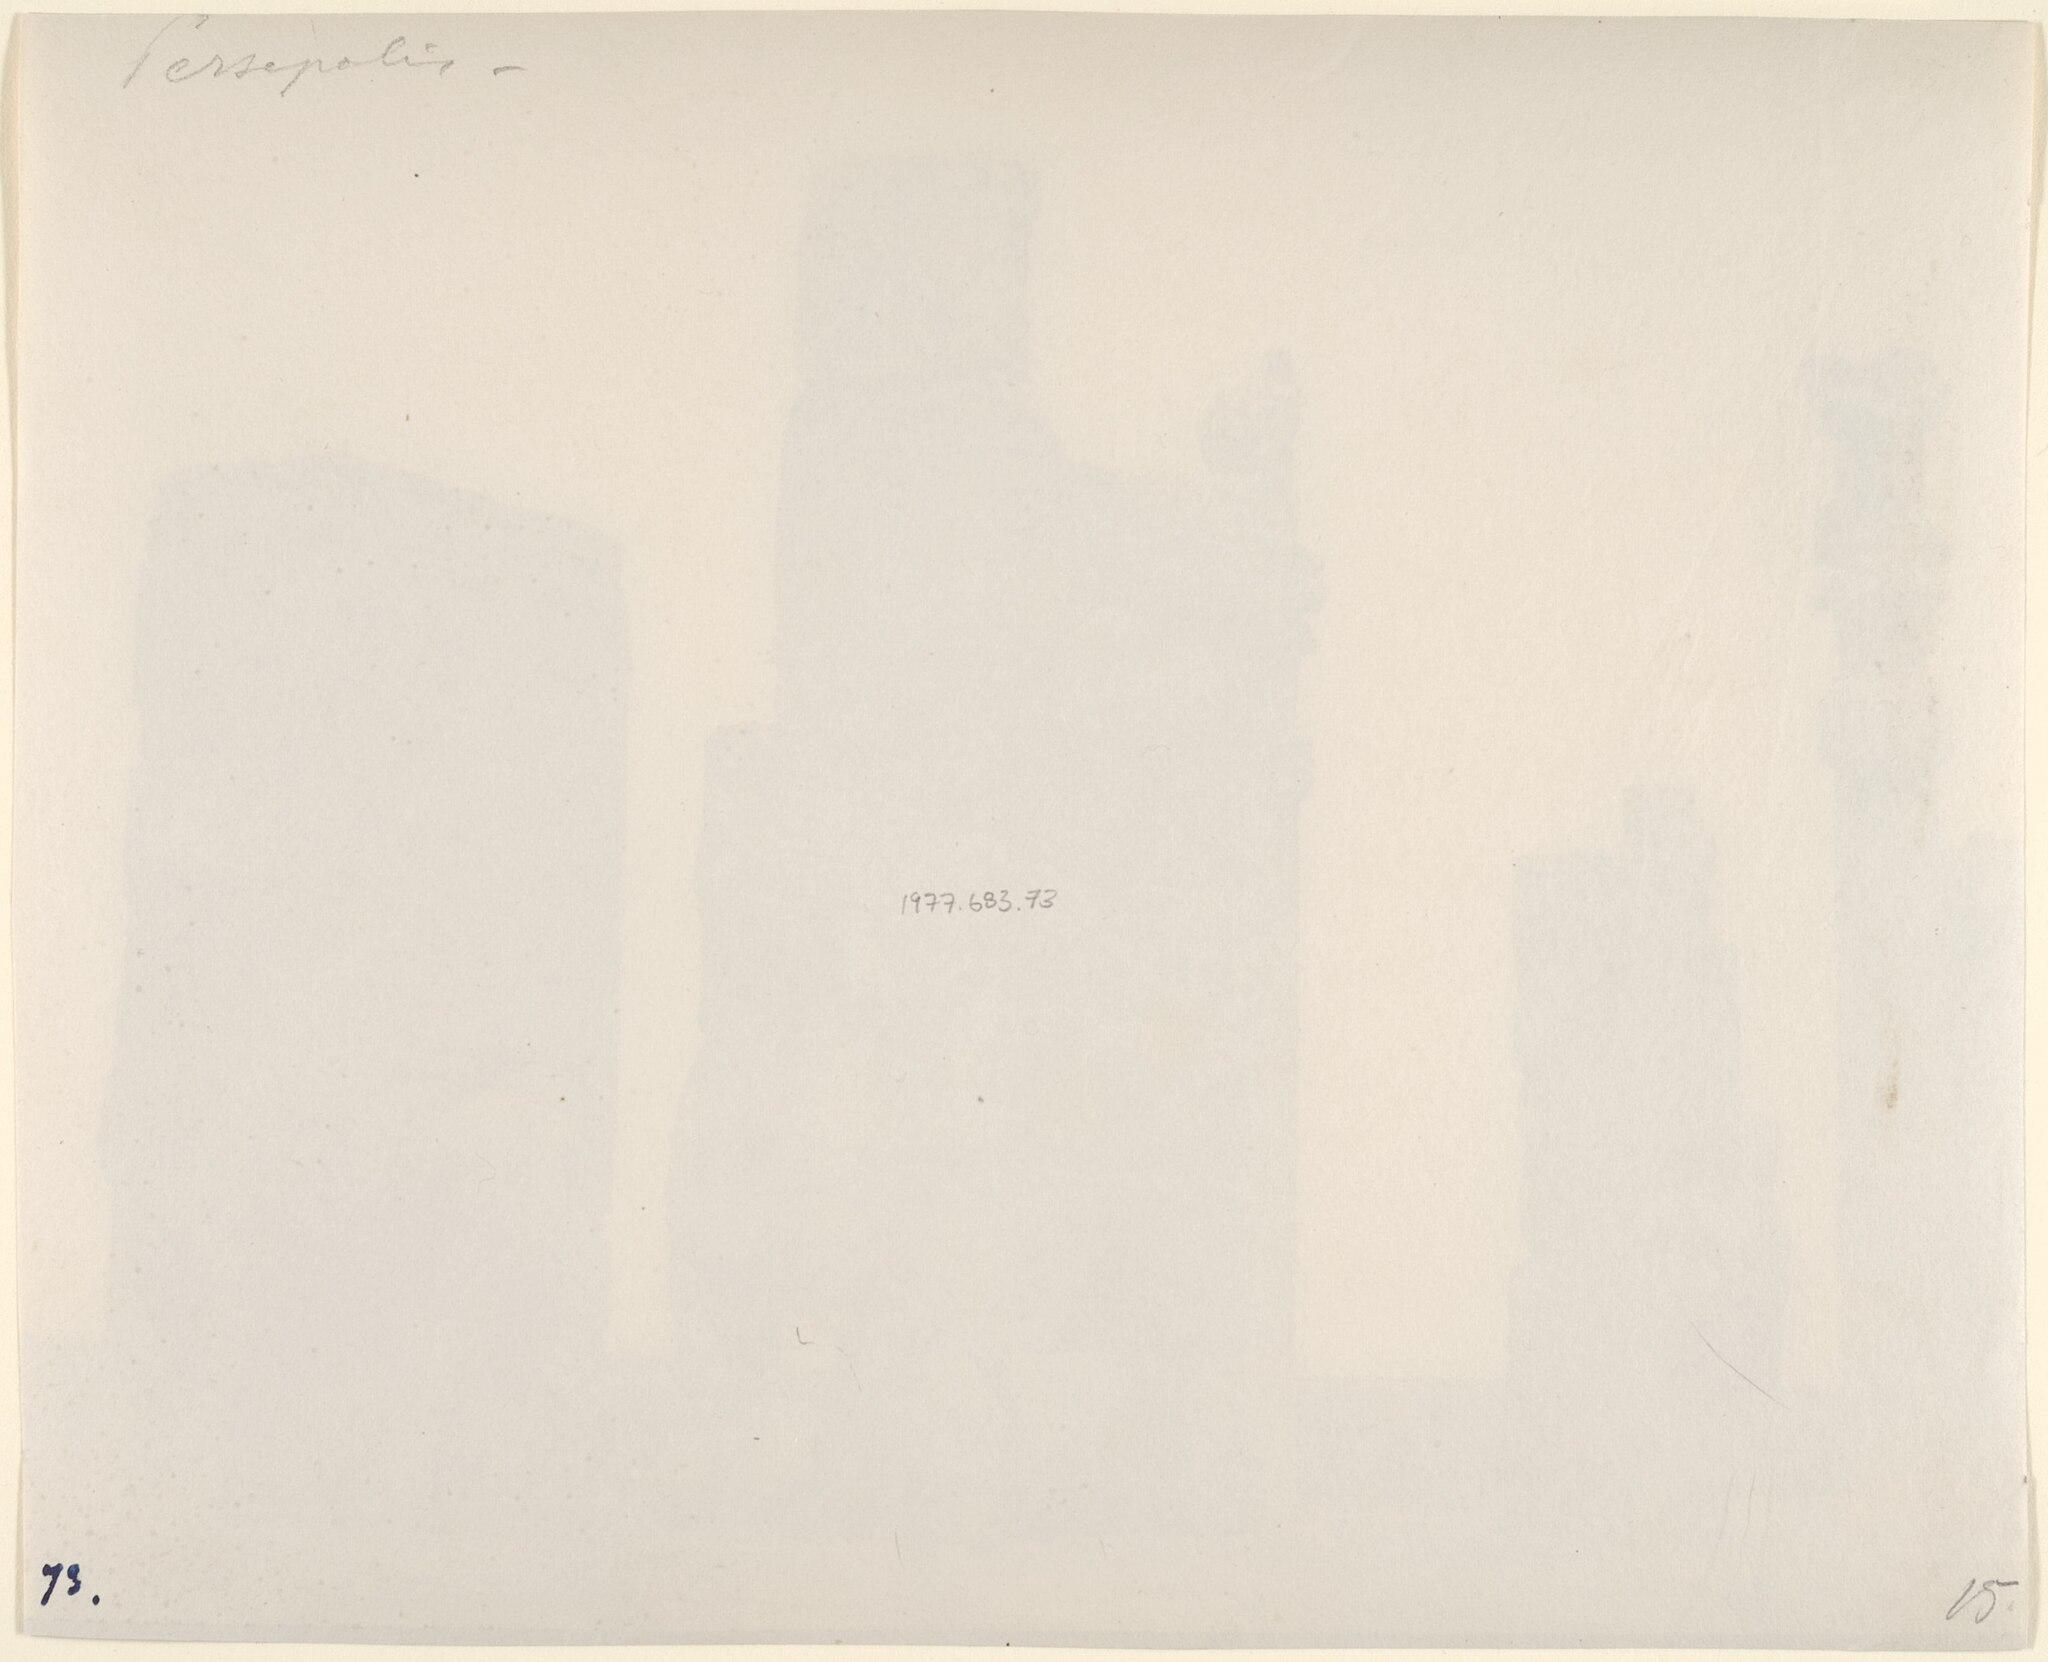
Title: Gate of all Nations, Persepolis, Fars
Description: Photograph; Photographs
Date: 1840s–60s
Categories: CC-Zero, Department of Photographs, Metropolitan Museum of Art, Artworks without Wikidata item, Artworks with known accession number, Images from Metropolitan Museum of Art, GWToolset Batch Upload, Albumen prints in the Metropolitan Museum of Art, Persepolis in the 19th century, Gift of Charles K. and Irma B. Wilkinson, Historical photographs of Iran by Luigi Pesce